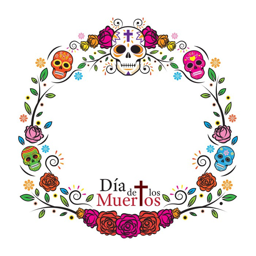
day of the dead skulls frame , with roses , round